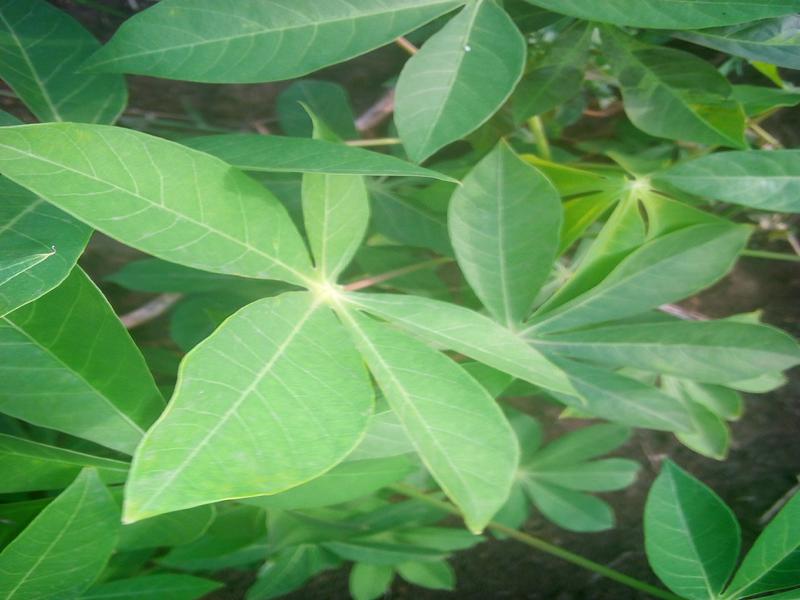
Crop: cassava
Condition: healthy